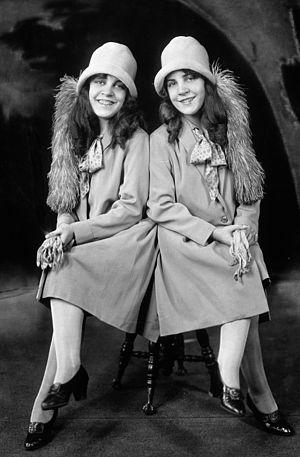
Chez les humains, l'appellation jumeaux siamois désigne communément les jumeaux fusionnés ; ce sont des jumeaux réunis par une partie de leur corps au cours du développement embryonnaire. Ils doivent leur nom à Chang et Eng Bunker, jumeaux fusionnés originaires du Siam réunis par le processus xiphoïde, exhibés en Amérique et en Europe durant le XIXᵉ siècle.